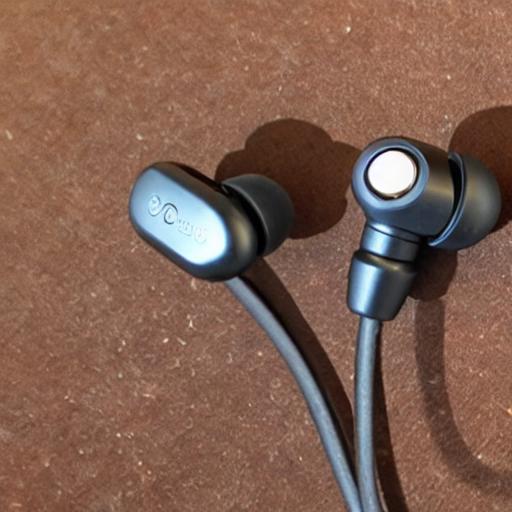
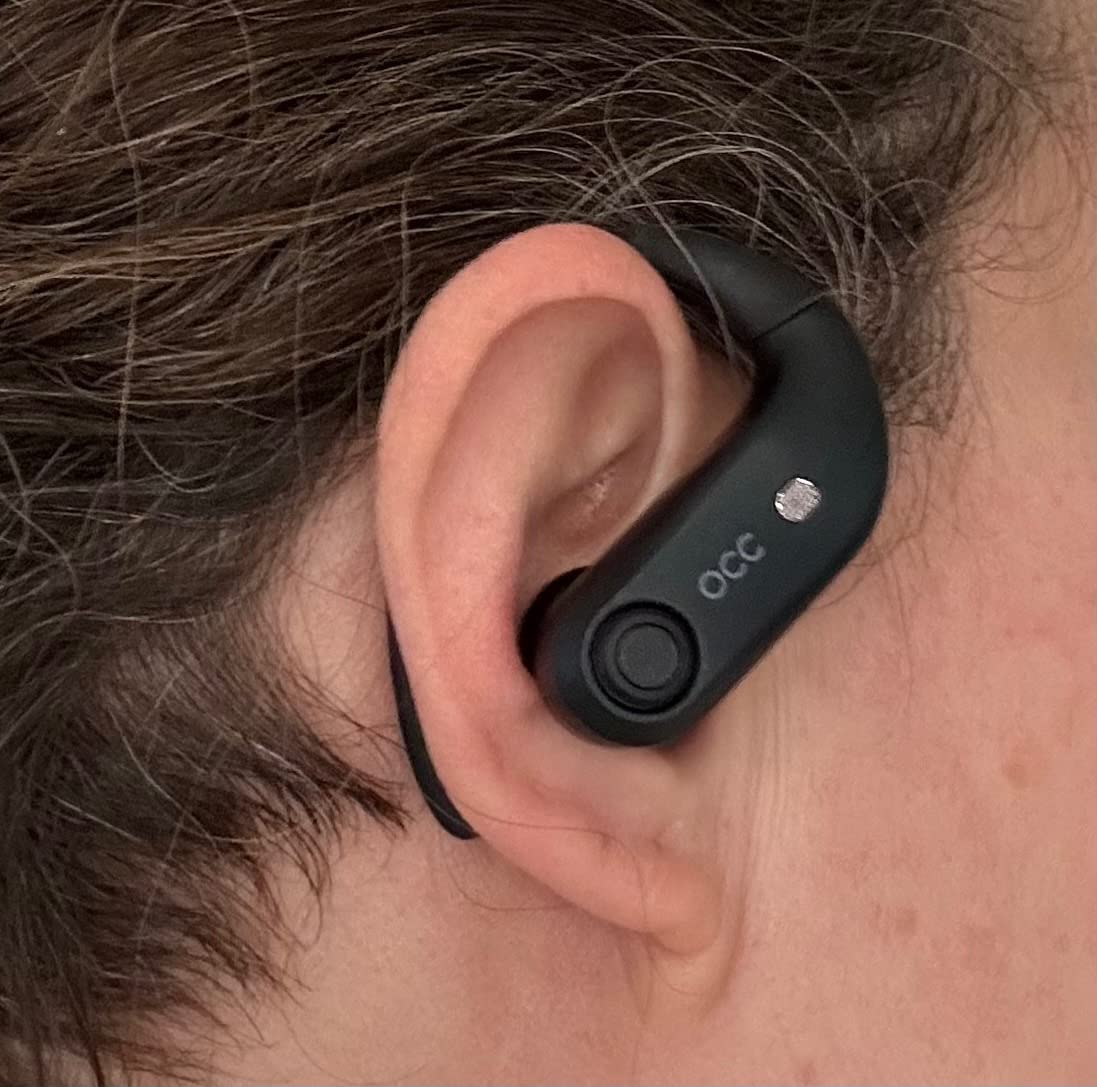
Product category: earbuds
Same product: no